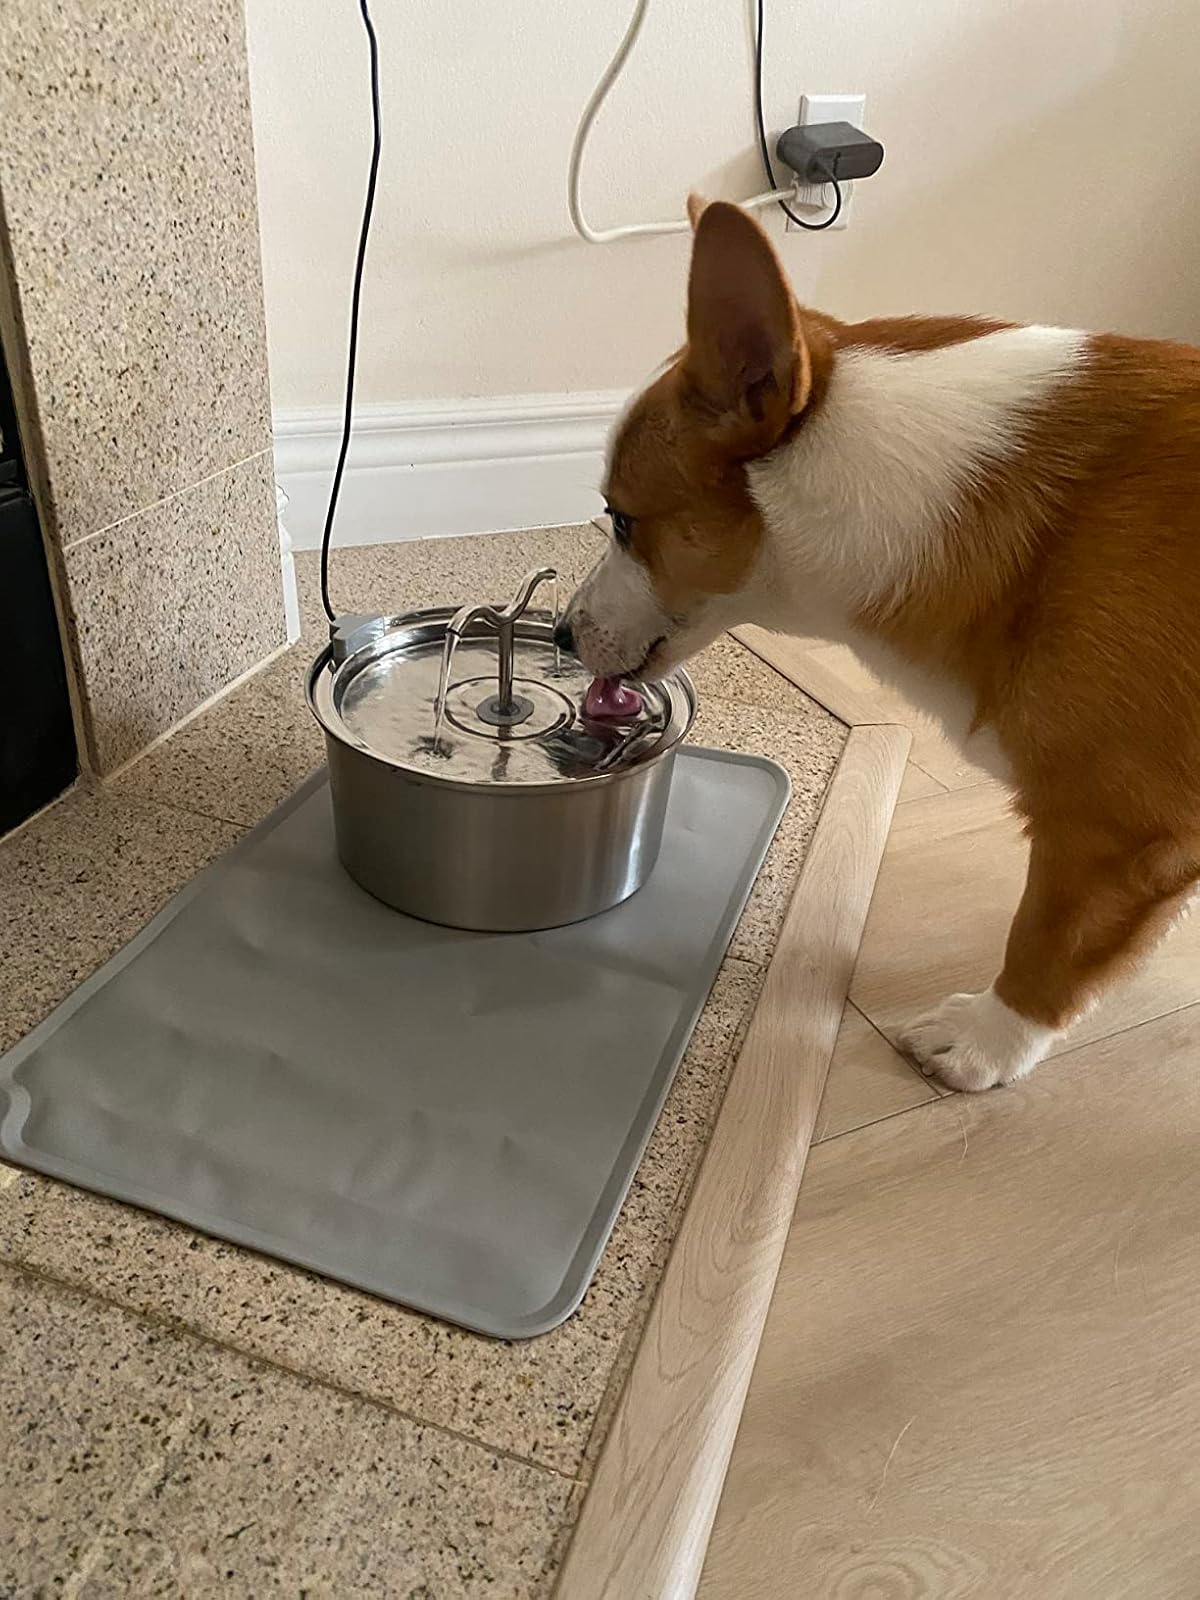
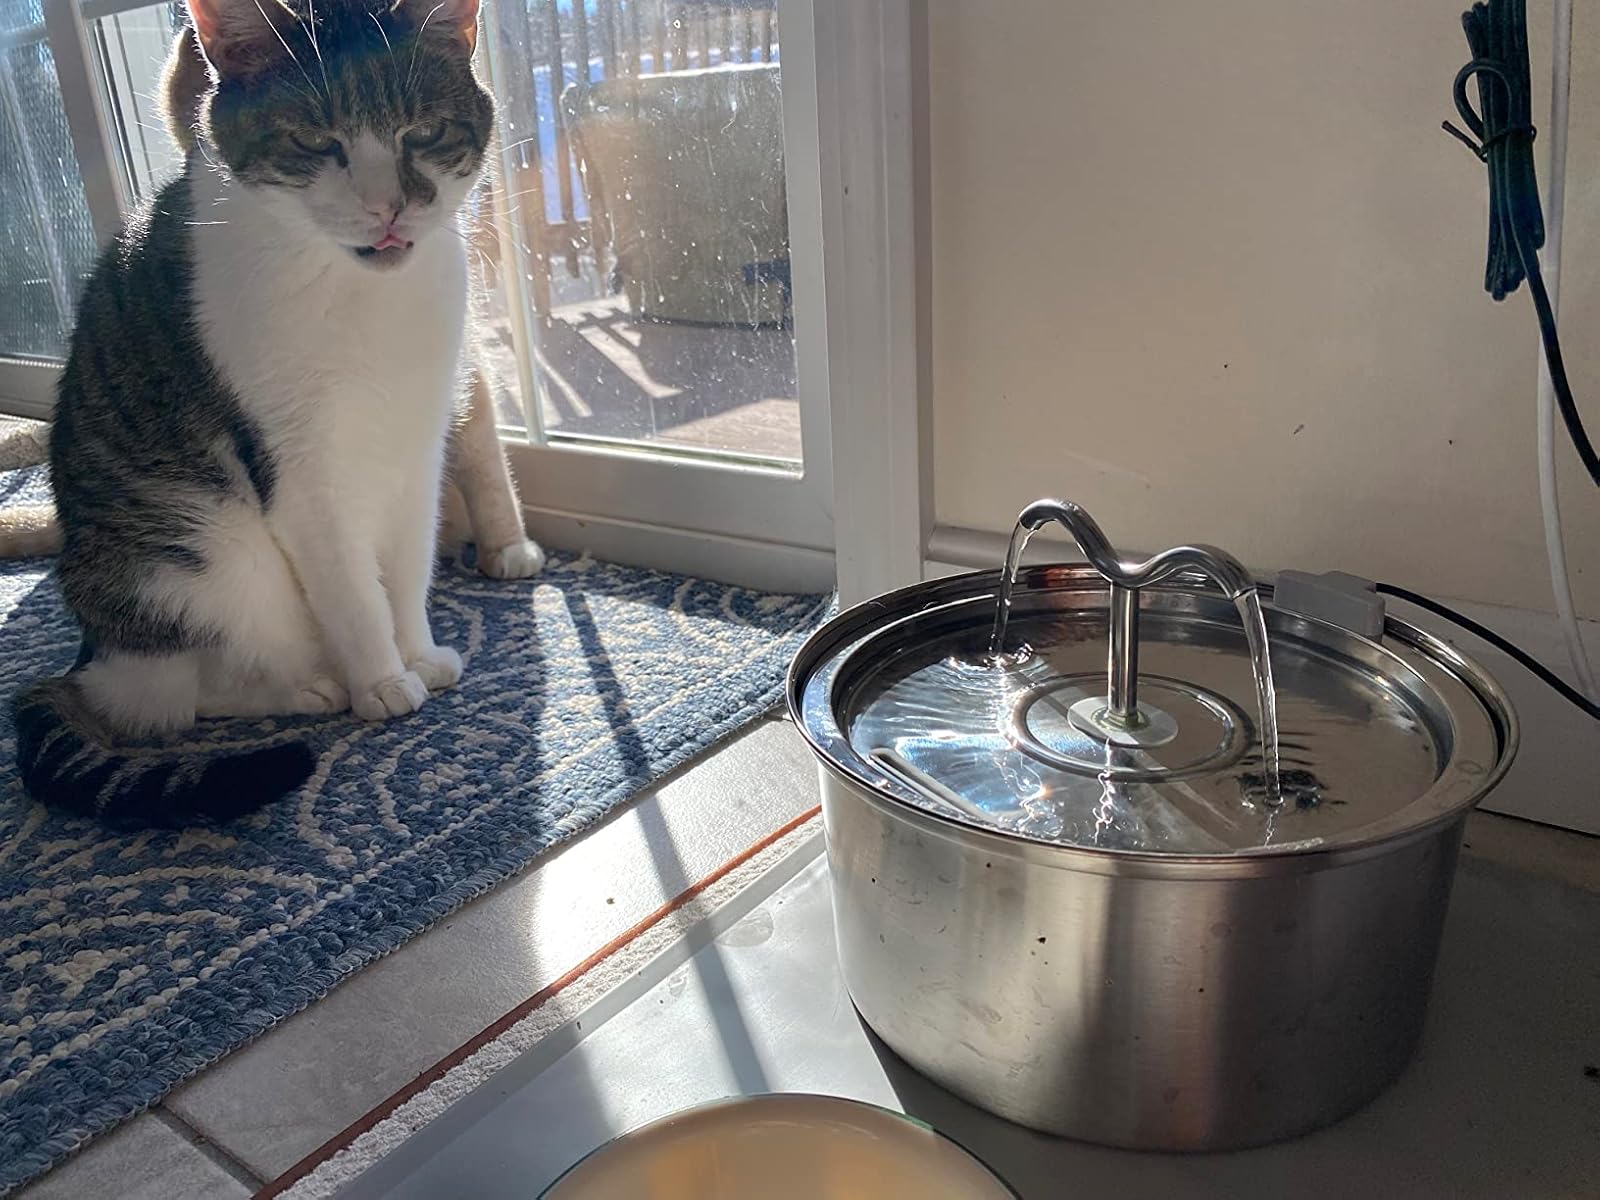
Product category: items_bowl
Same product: yes